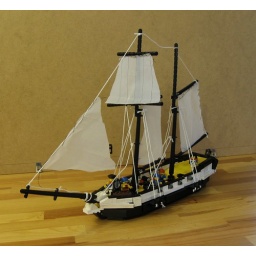
Sets sail towards Jolly Roger Contest, put against the fury of a wooden sea...